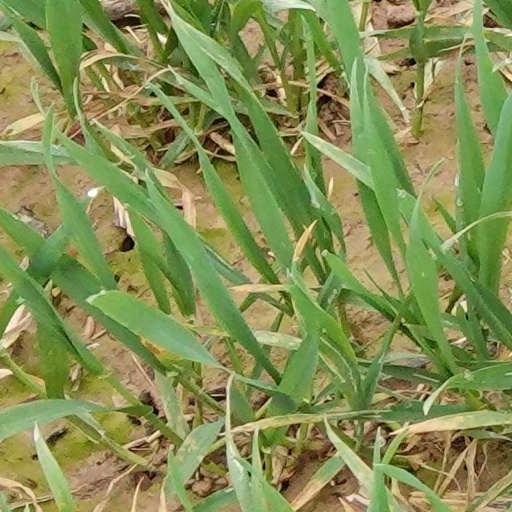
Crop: wheat